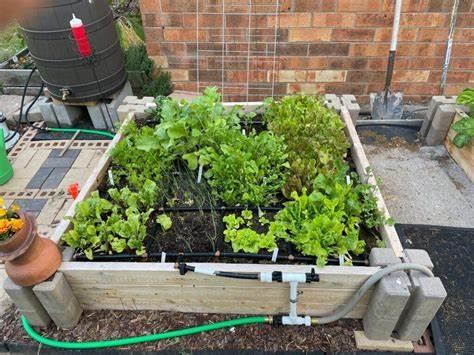
Ni sehemu ya mjini na wanafanya ukulima wa kisasa, kuna tanki iliyosimamishwa na imeunganishwa na mifereji, iweze kunyunyuzia bustani hayo ndogo, na tunaona meza kubwa na mimea ya aina mbalimbali na inapendeza sana kwa sababu ni ya kijani kibichi.